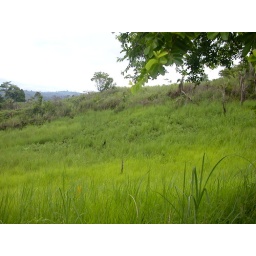
hill cover in jungle grass